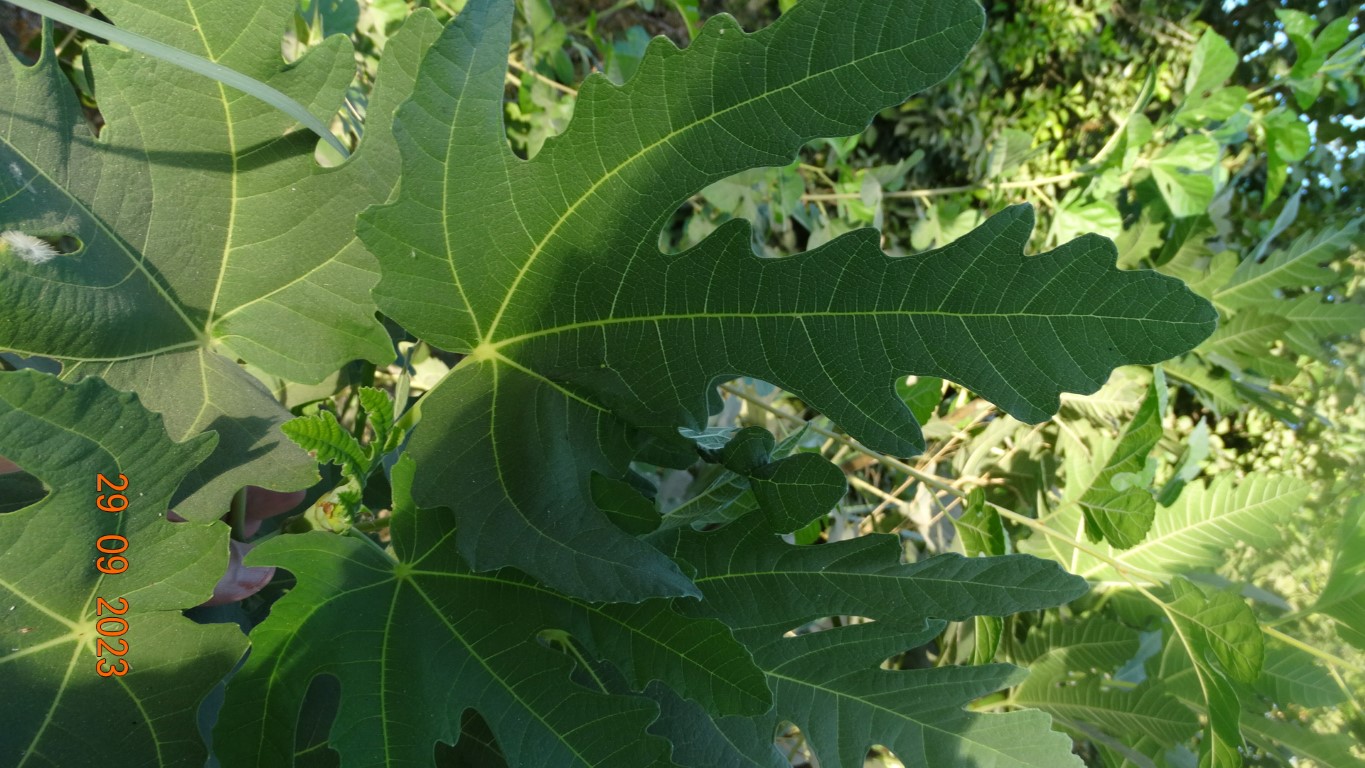
Label: healthy